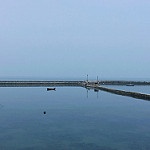
Label: sea